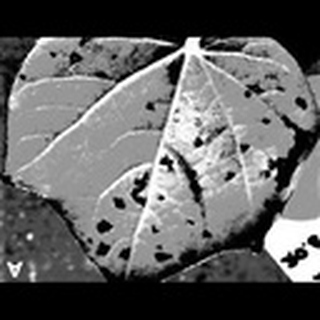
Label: cotton_bacterial_blight